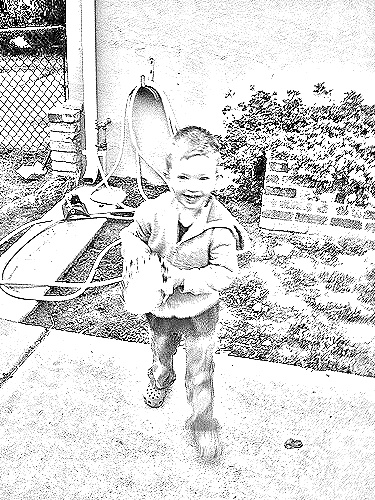
Portrait style: Sketch Portrait